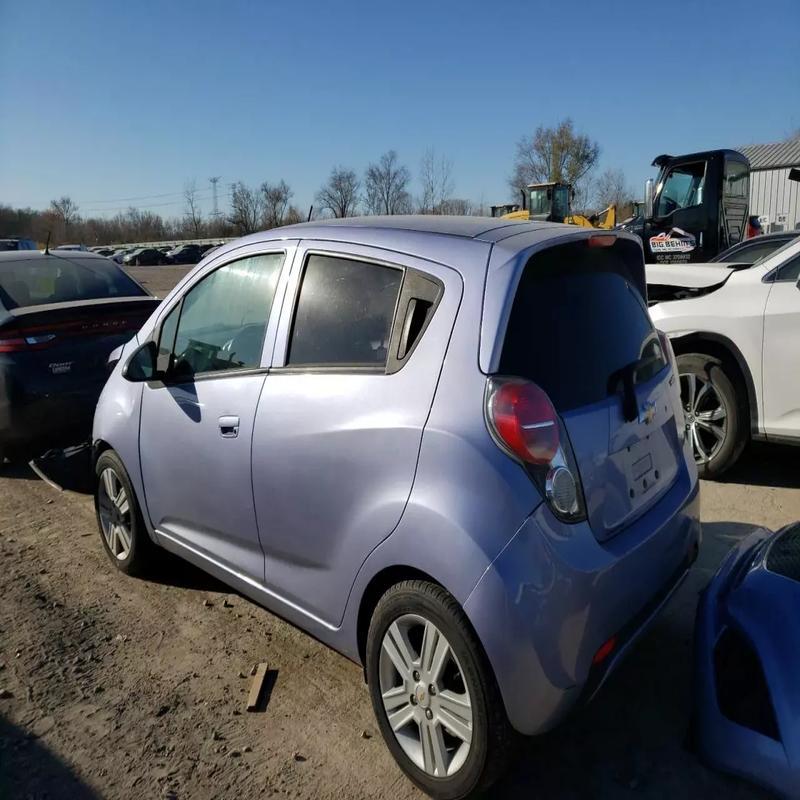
Aucun dommage détecté.
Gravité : aucun